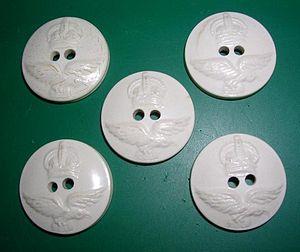
La galalithe est un polymère thermodurcissable issu de la caséine.